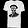
Label: T - shirt / top